The Thing Below

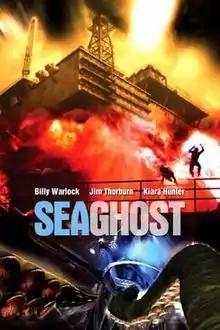
A DVD cover bearing the film's Canadian title: "Sea Ghost"

The Thing Below is a 2004 horror film directed by Jim Wynorski and starring Billy Warlock. It also has the alternate titles It Waits Below and Sea Ghost in Canada, and Ghost Rig 2: The Legend of the Sea Ghost in the UK on DVD.